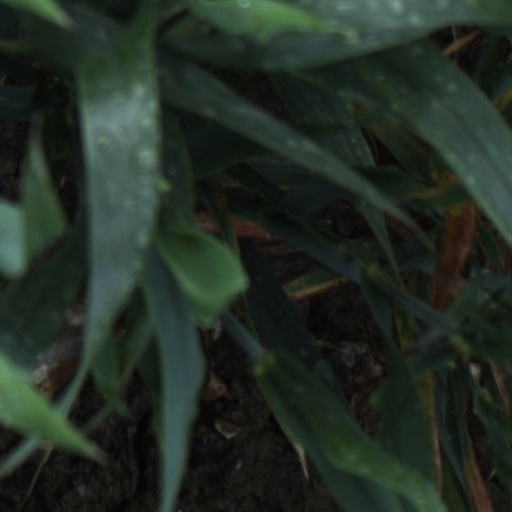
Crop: wheat